Squawk Box

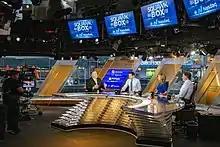
Secretary of State Mike Pompeo interviewed on Squawk Box in 2019

Squawk Box is an American business news television program that airs from 6 to 9 a.m. Eastern time on CNBC. The program is co-hosted by Joe Kernen, Becky Quick, and Andrew Ross Sorkin. Since debuting in 1995, the show has spawned a number of versions across CNBC's international channels, many of which employ a similar format. The program title originates from a term used in investment banks and stock brokerages for a permanent voice circuit or intercom used to communicate stock deals or sales priorities. It also may refer to the squawk of a bird, like a peacock, which is the logo of CNBC.